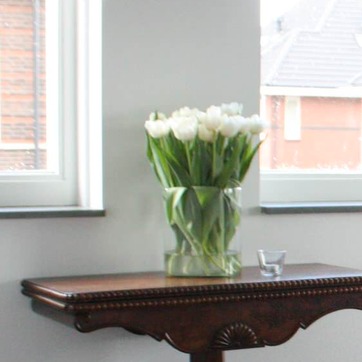
Material: foliage